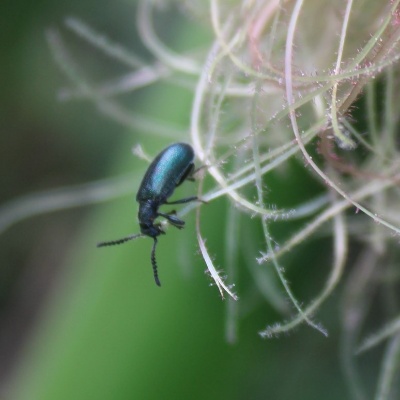
Crop: Maize
Condition: leaf beetle